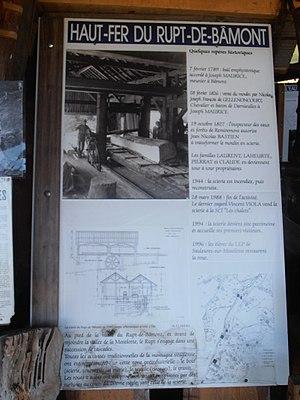
Vosges, Saulxures-sur-Moselotte, Musée du bois
Le musée du bois, « Maison de la forêt et du bois des Vosges », est un espace des métiers du bois et du patrimoine consacré au bois dans la commune de Saulxures-sur-Moselotte située en Lorraine, dans le département des Vosges et la région Grand Est.